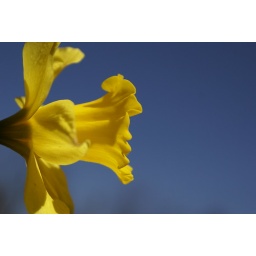
yellow daffodil against sky